Dray Prescot series

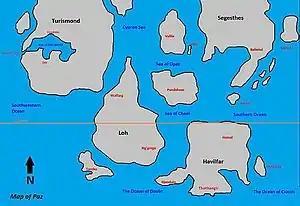
Map of Paz, the continent group in which the Dray Prescot series is set.

The series is set on the fictional world of Kregen, a planet of the Antares star system in the constellation of Scorpio. Antares is envisioned as a double star system consisting of a large red giant (Antares A) and a smaller green star (Antares B). Antares B is in reality blue, though often described as green, probably owing to a contrast effect. Presumably some similar effect, or perhaps some quality of Kregen’s atmosphere, makes it appear green from the planet’s surface. Kregen has a multiple moon system.